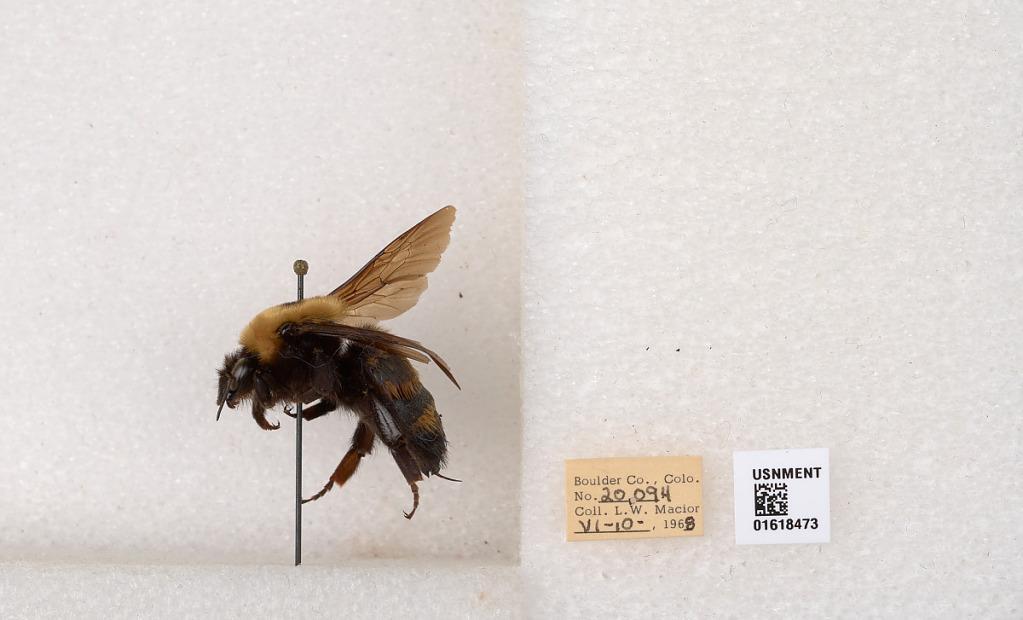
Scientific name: Bombus (Bombus) nevadensis Cresson
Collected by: L. Macior
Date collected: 1968-6-10
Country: United States
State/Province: Colorado
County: Boulder
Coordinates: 40.0925, -105.358